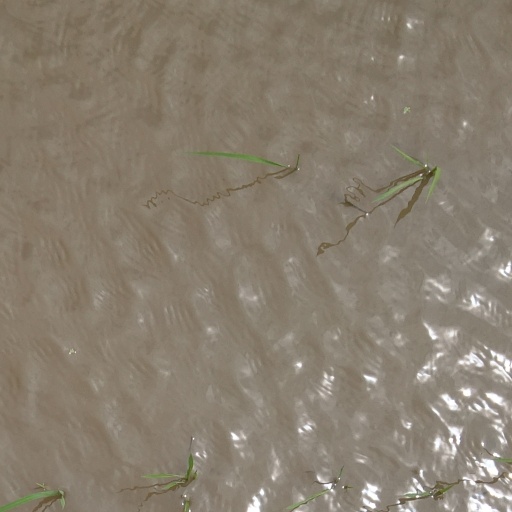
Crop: rice